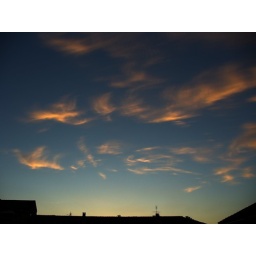
Another sunset with strange pink clouds over Turin. 13 5MP shots merged together. Nice motion effect...